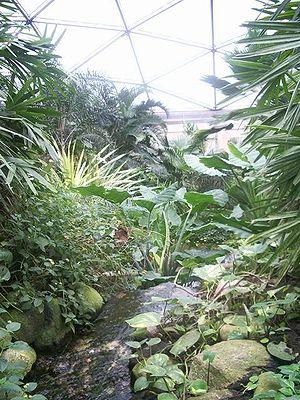
Le Papiliorama est une attraction qui se trouve à Chiètres en Suisse. Le complexe est composé de plusieurs coupoles qui reproduisent divers biotopes. Un grand nombre de papillons y sont présents ainsi que divers animaux tropicaux. En plus de son rôle récréatif, la Fondation Papiliorama poursuit des objectifs en lien avec la sensibilisation aux problématiques environnementales actuelles. À titre d'exemple, la préservation de la biodiversité et le sort des forêts tropicales sont des thématiques omniprésentes dans les différentes expositions de la fondation.